Supergirl in other media

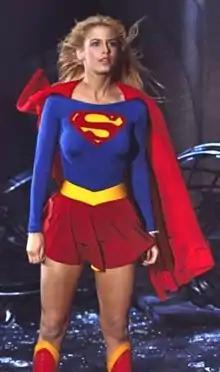
Helen Slater as Supergirl.

A feature film adaptation "Supergirl" was released in 1984, starring Helen Slater in her first motion picture role. "Supergirl" was a spin-off from the popular 1978 film "Superman", and Marc McClure reprises his role of Jimmy Olsen. The film performed poorly at the box office and failed to impress critics or audiences; Peter O'Toole received a Golden Raspberry Award nomination for Worst Actor for his performance, while Faye Dunaway received a Worst Actress nomination for hers. Prior to its release, "Supergirl" was expected to be the first film of a series, and Helen Slater had a contract for three films, but "Supergirl"'s failure at the box office cancelled plans for a "Supergirl II".